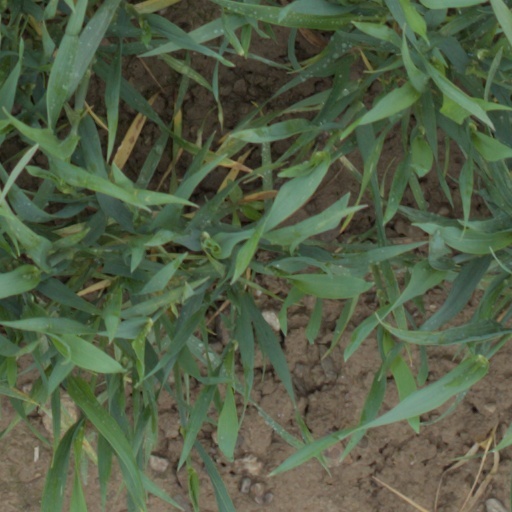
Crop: wheat